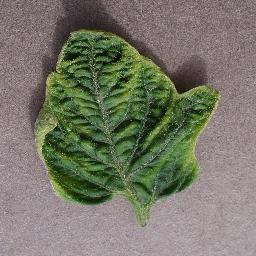
Label: Tomato___Tomato_Yellow_Leaf_Curl_Virus